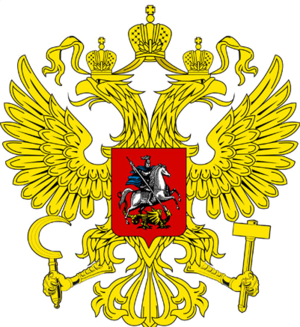
L’Empire Romanov est une micronation créée par l'entrepreneur et homme politique russe Anton Bakov, président du Parti monarchiste de Russie. Il revendique l'héritage des terres ayant appartenu à l'empire russe ou découvertes par des Russes, abandonnées après la chute de l'empire et la révolution russe. Les revendications comprenaient l'atoll Suwarrow dans l'océan Pacifique, l'Antarctique et 15 autres endroits. En 2017, Bakov annonce vouloir acheter trois îles aux Kiribati, avant de tout abandonner pour se focaliser sur la création d'une nation offshore, sur une île artificielle au large de la Gambie.